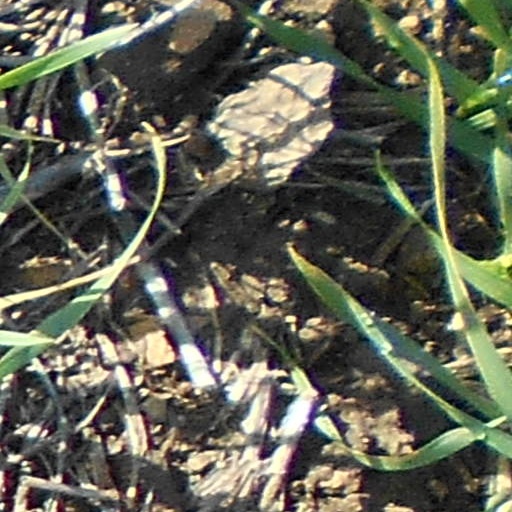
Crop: wheat